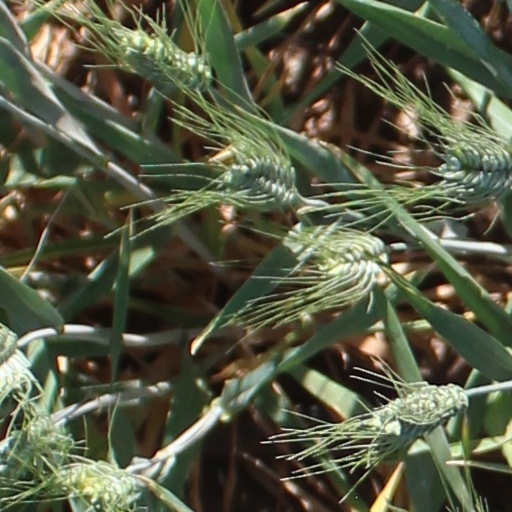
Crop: wheat